Tanager Expedition

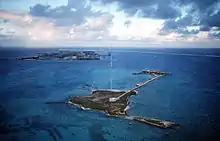
Johnston Atoll

The fifth expedition visited Nīhoa and Necker Island in 1924. Archaeologist Kenneth P. Emory of the Bishop Museum cleared out 60 sites on Nīhoa and collected and cataloged artifacts. The expedition visited Necker from July 14–17.